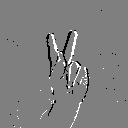
ASL letter: k